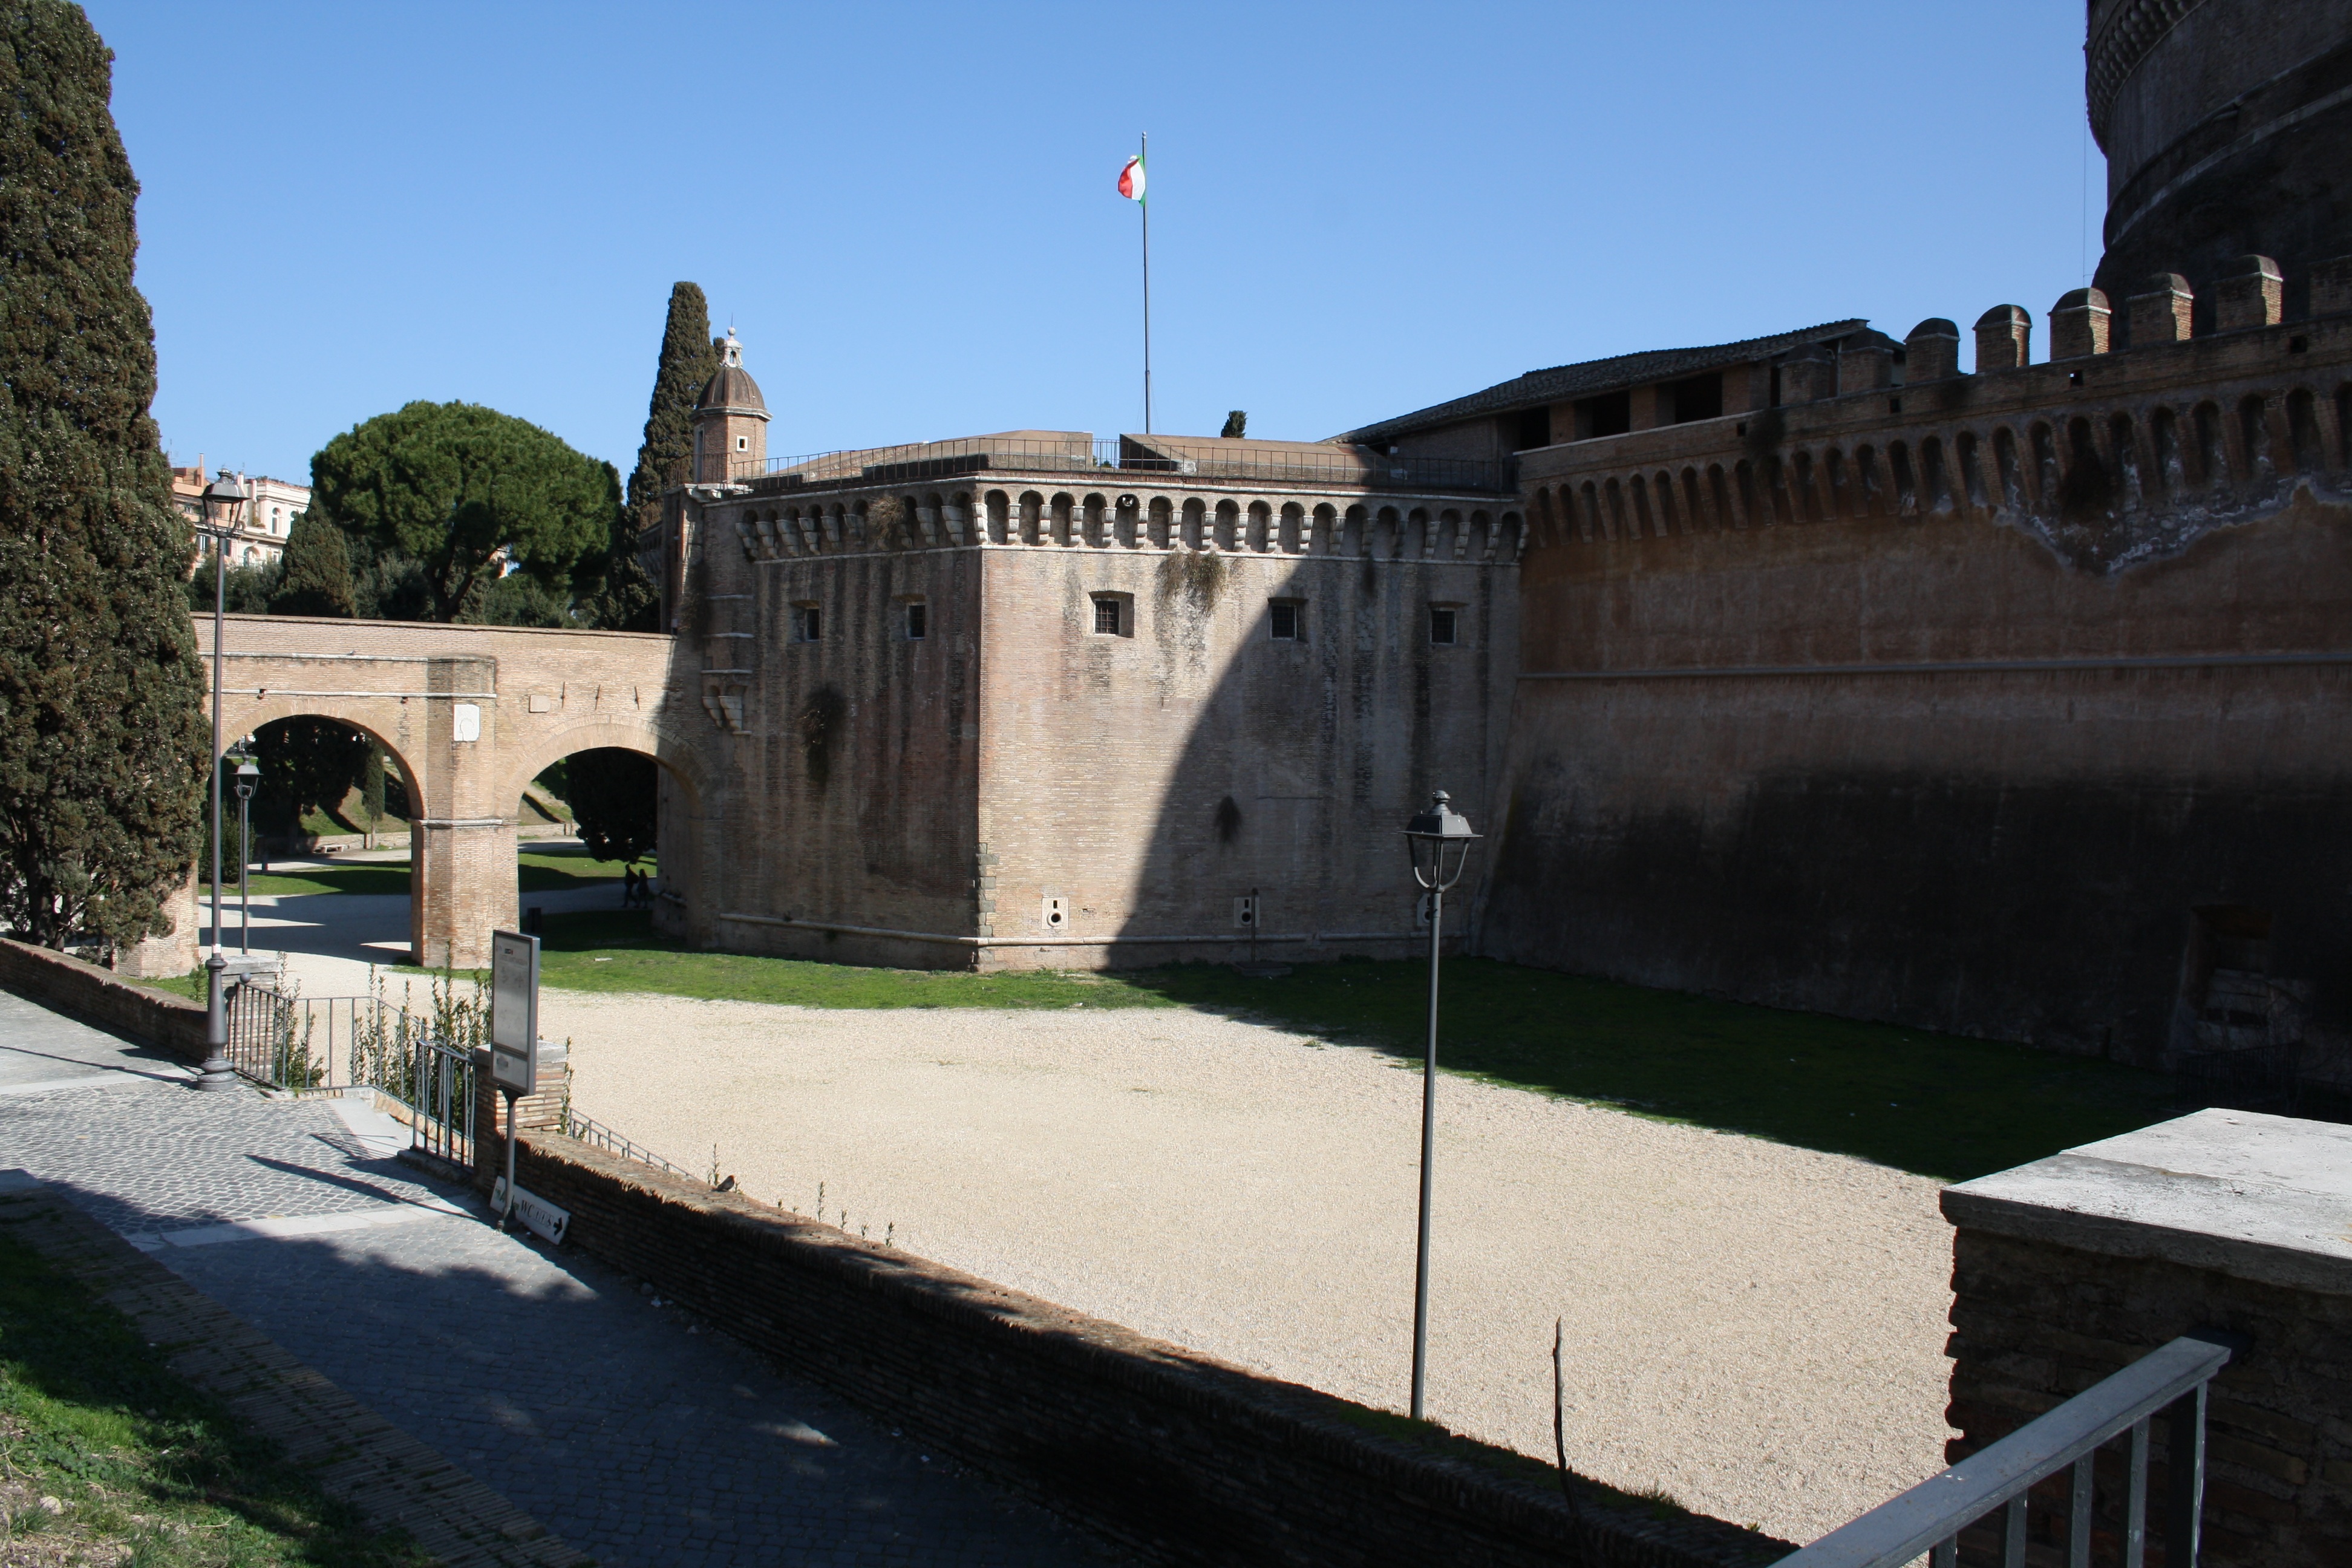
building, chateau, palace, castle, fortification, waterway, rome, monastery, court, ancient history